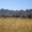
Label: plain